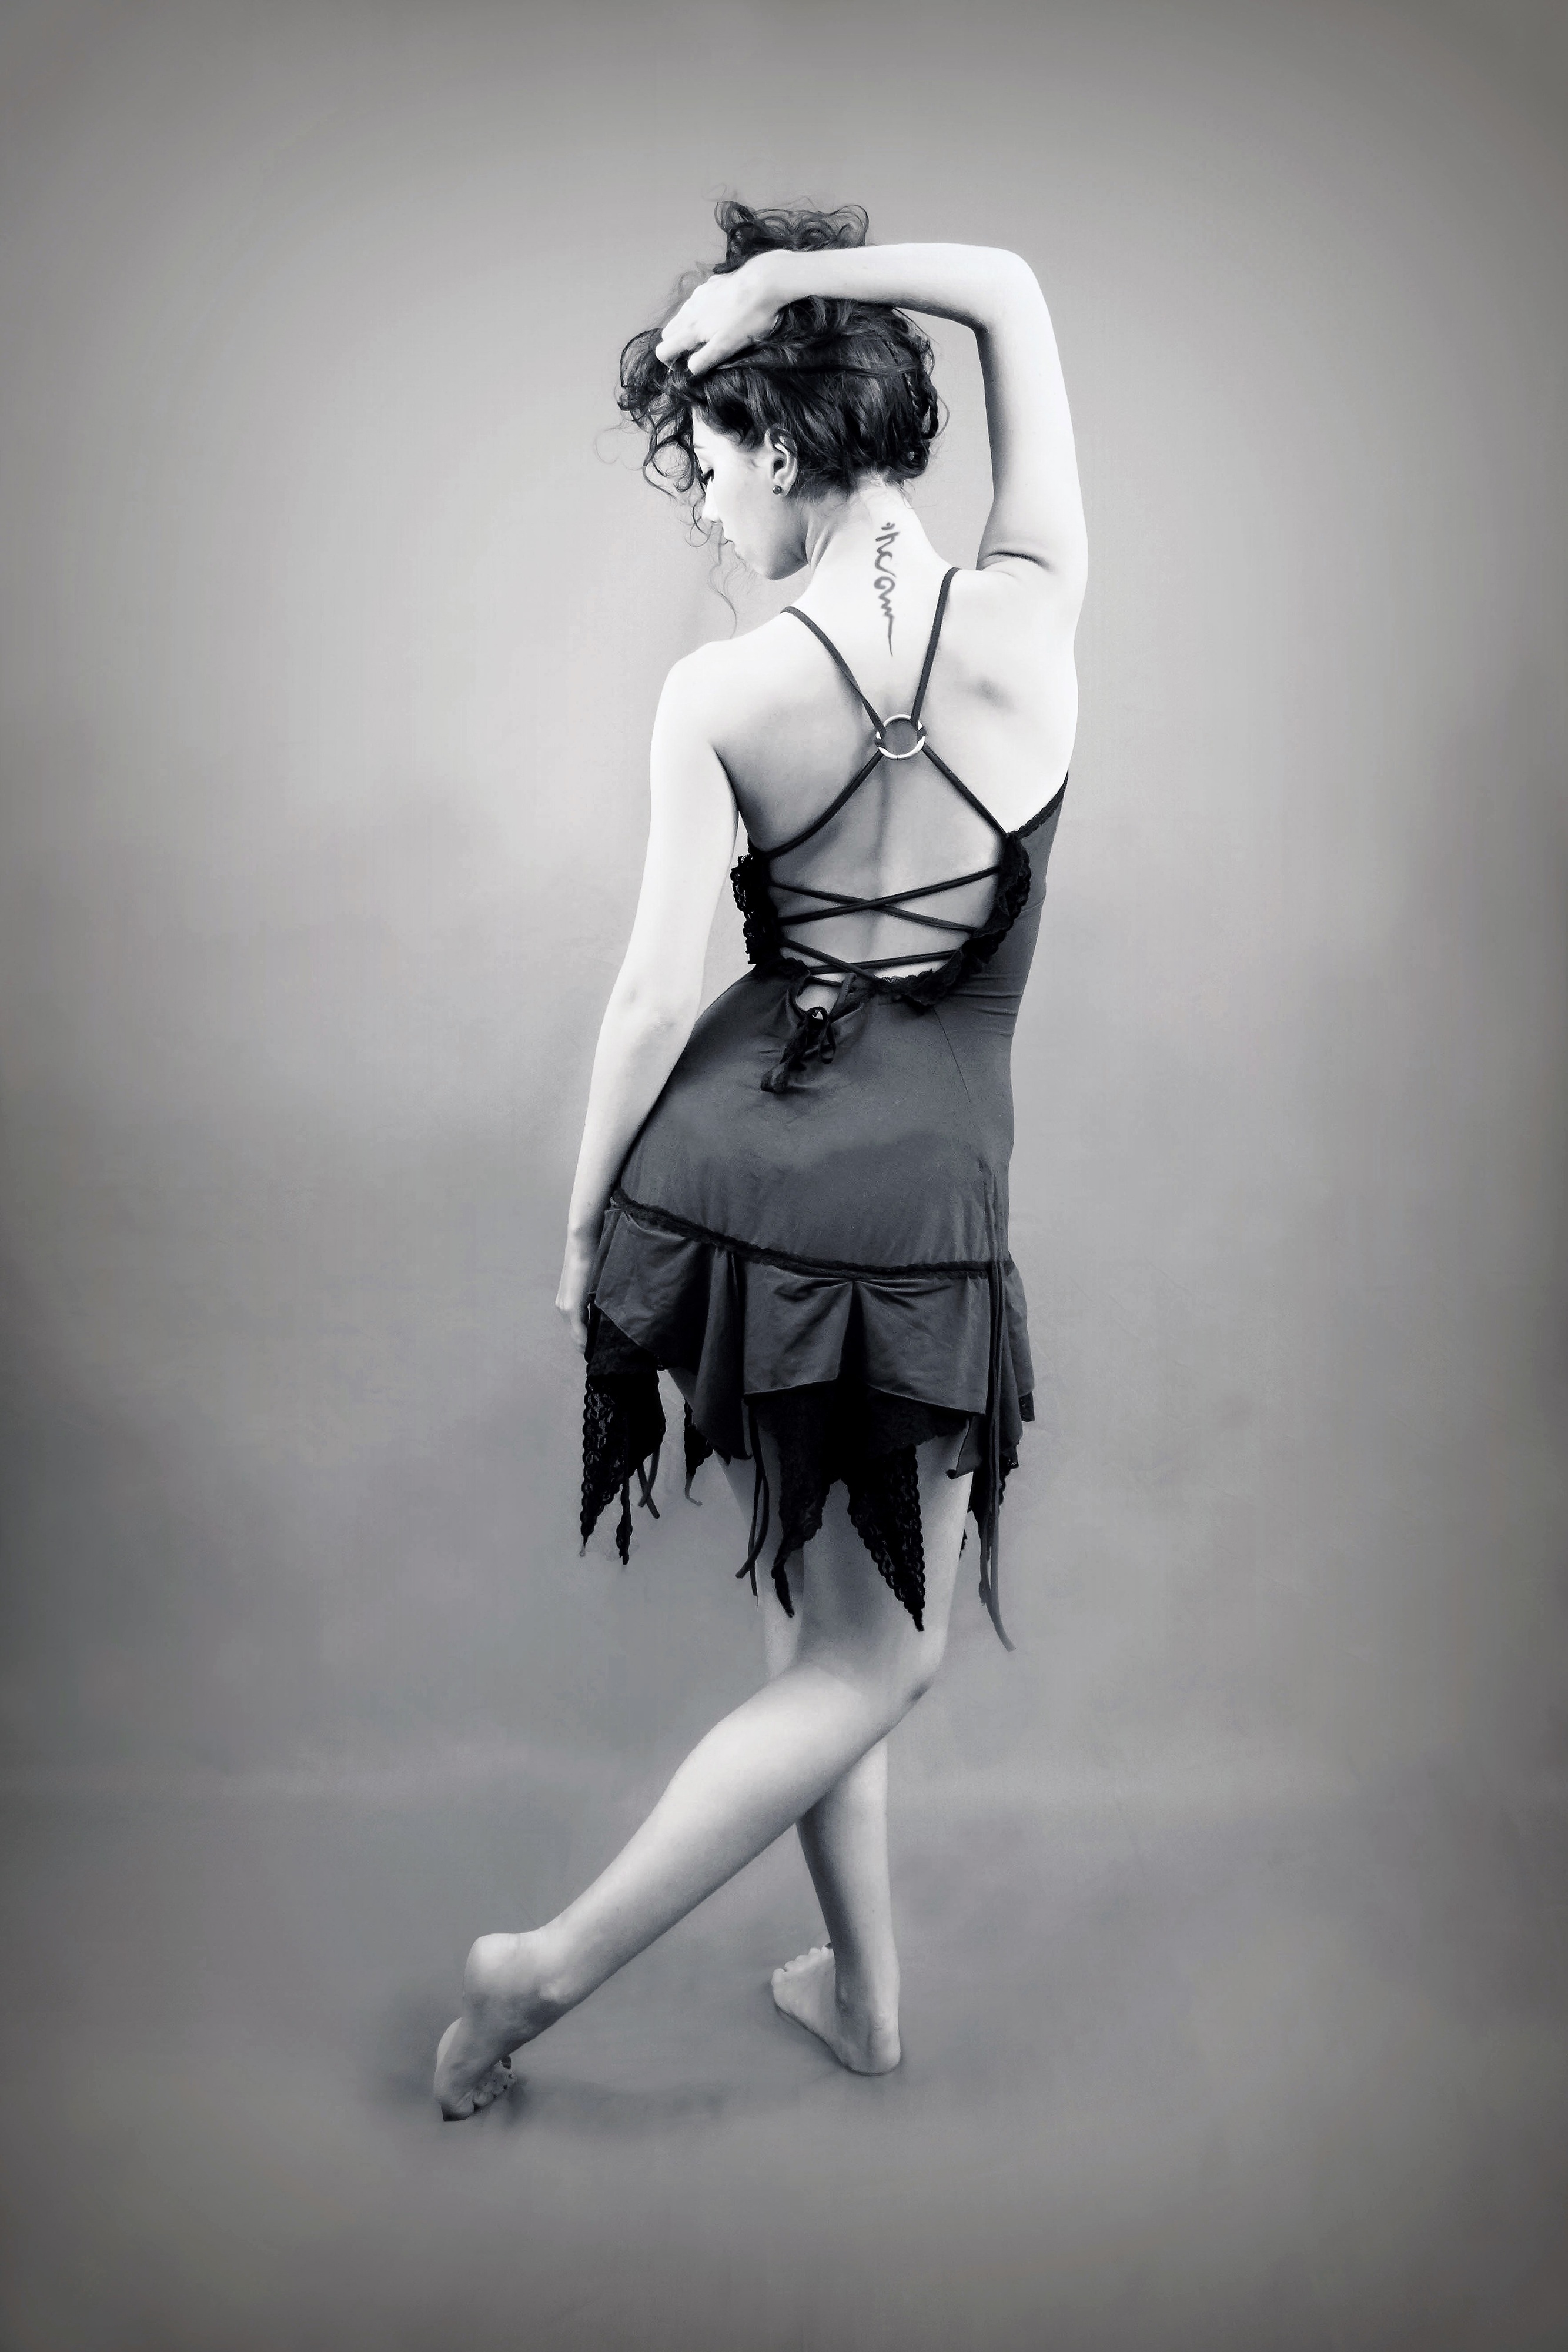
black and white, woman, white, photography, dance, model, romantic, fashion, clothing, black, monochrome, lady, relaxation, dress, legs, photograph, beauty, body, costume, young woman, sensual, photo shoot, young women, monochrome photography, art model